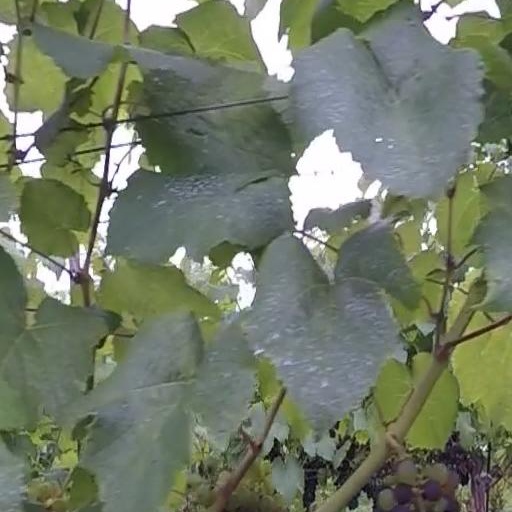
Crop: grape